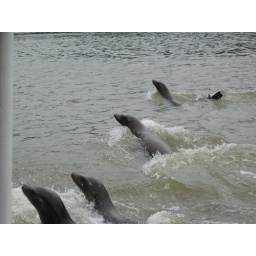
Longleat Safari Park - we went around in a little boat and spied some water life